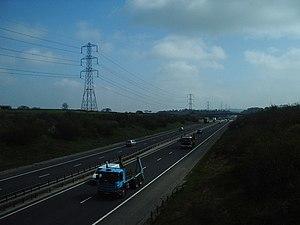
La M65 est une autoroute dans le Lancashire, en Angleterre. Elle débute juste au sud de Preston au raccordement de la M6 avec la M61, passe à l'est de Darwen, Blackburn, Accrington, Burnley, Brierfield, Nelson et se termine à Colne.